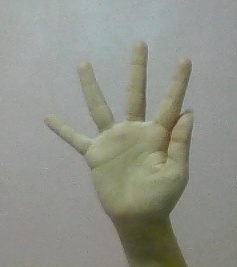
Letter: sheen